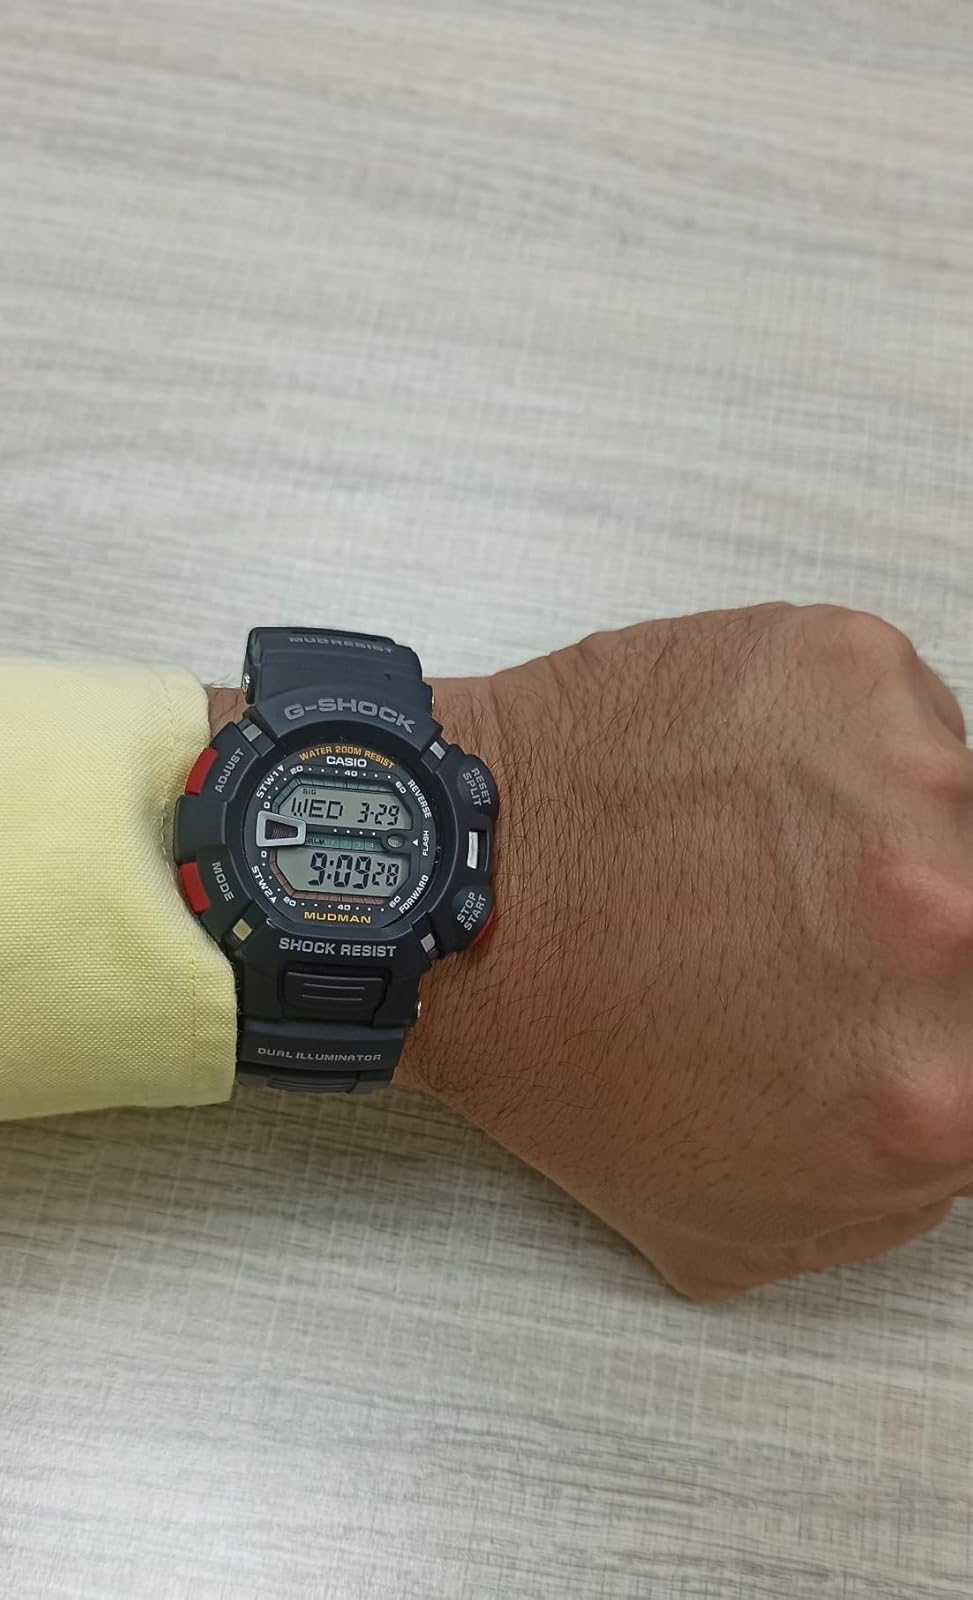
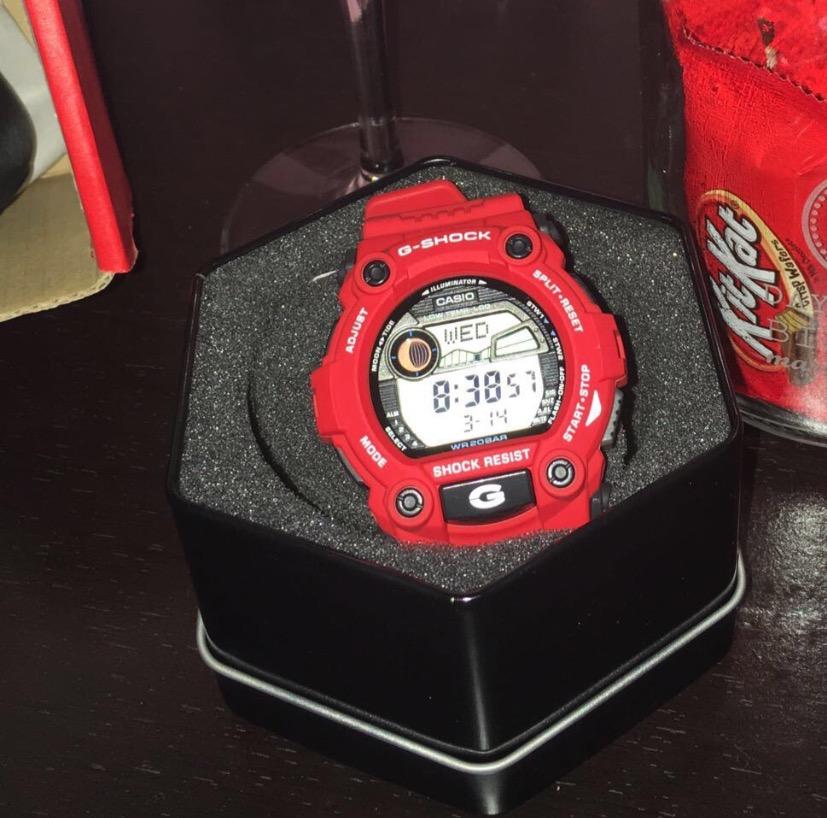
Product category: accessories_watch
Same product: no